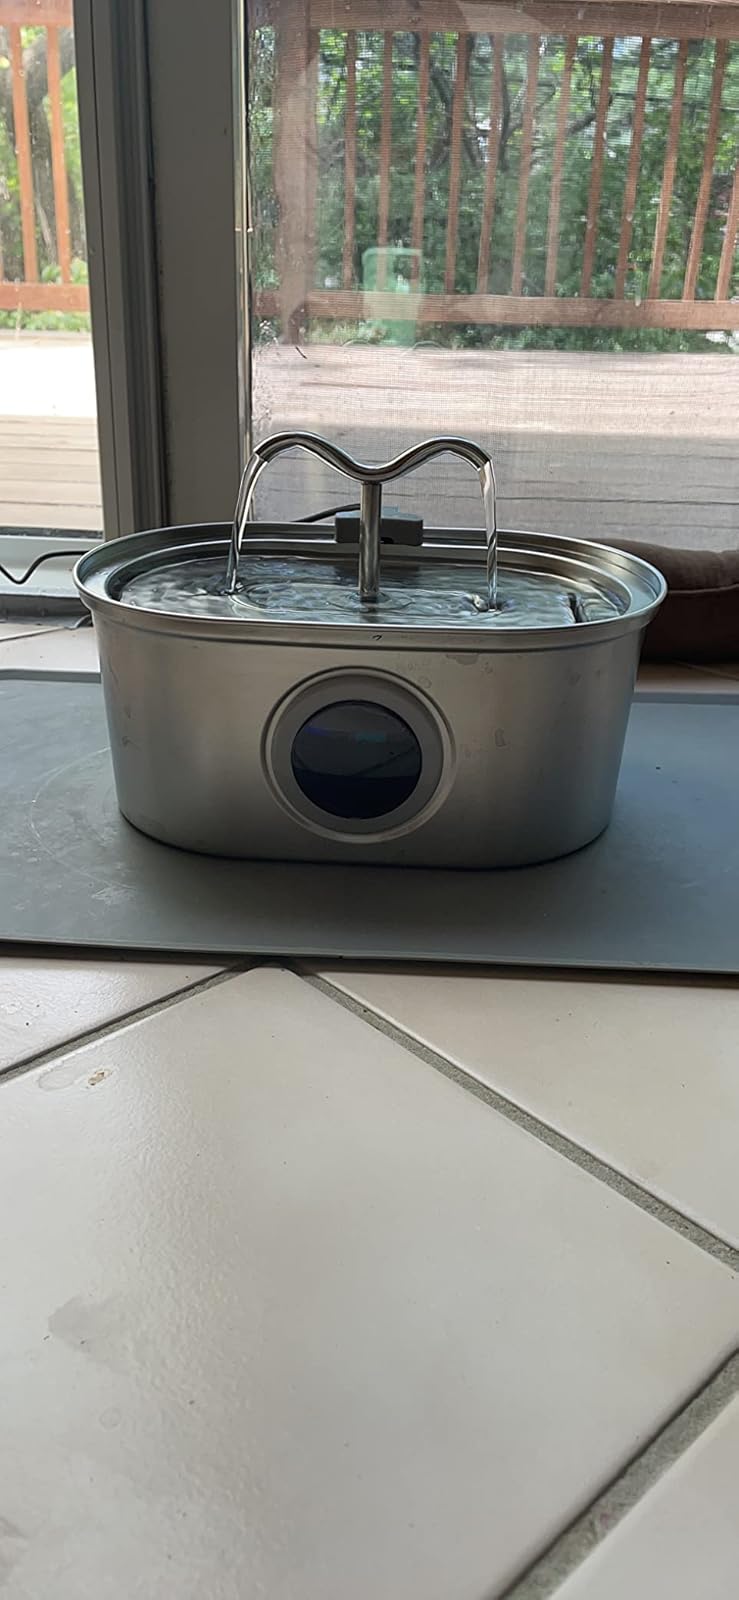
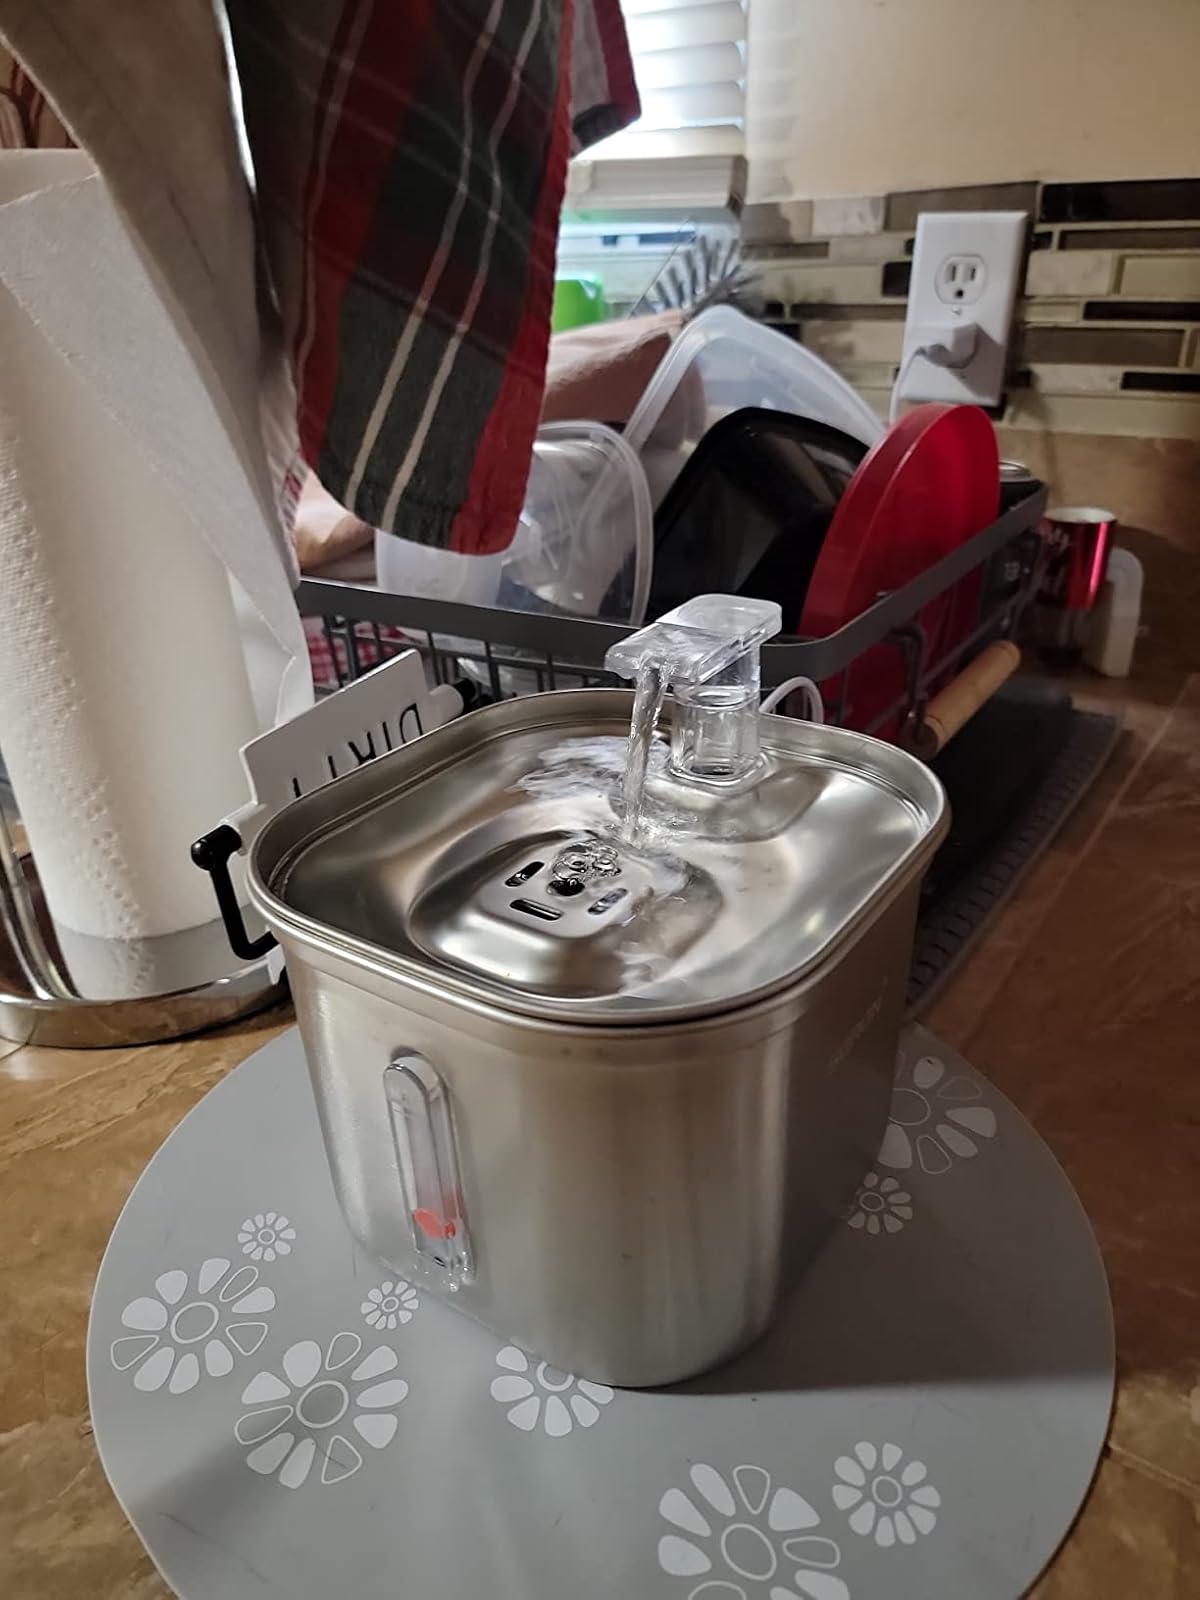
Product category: items_bowl
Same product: no